Sätra

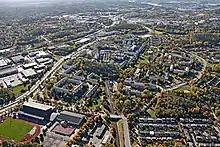
Aerial view of Sätra

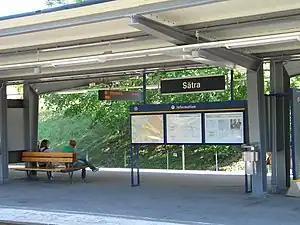
Sätra Metro Station

Sätra is a suburb in the district in Söderort in Stockholm, Sweden.